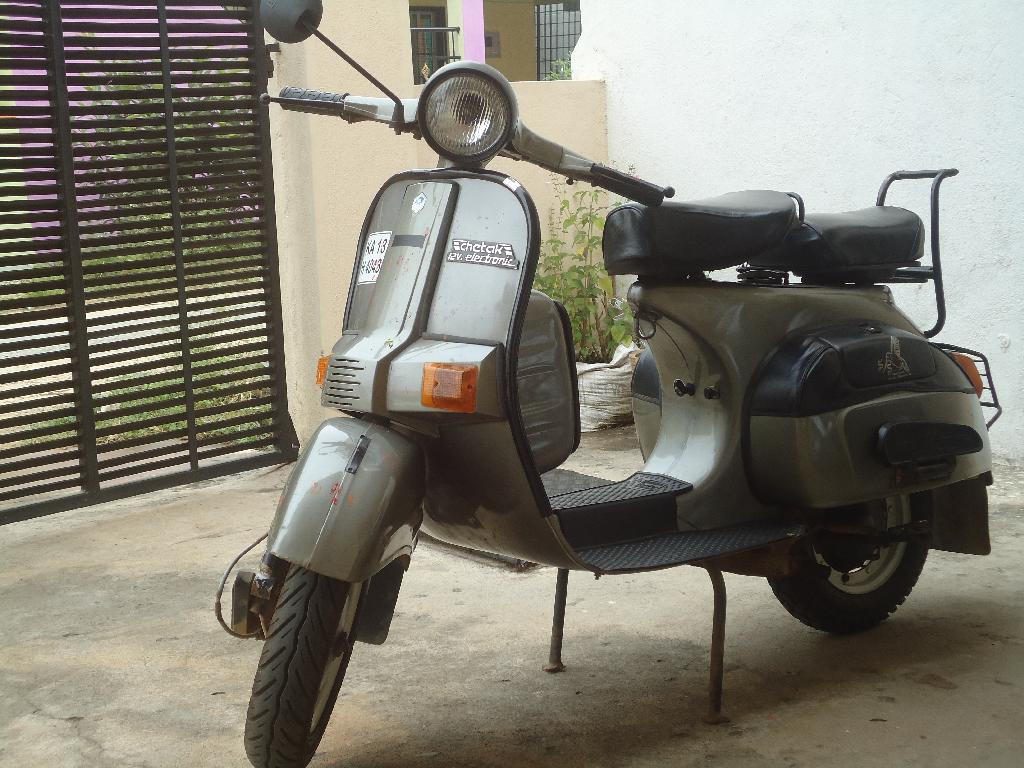
บาจาจ

บาจาจ (Bajaj Auto Limited) เป็นบริษัทจากประเทศอินเดียที่ผลิตรถจักรยานยนต์ รถสกูตเตอร์ และรถสามล้อ โดยเป็นส่วนหนึ่งของ Bajaj Group ก่อตั้งโดย Jamnalal Bajaj และ Rogen Frias ในนครรัฐ Rajasthan เมื่อวันที่ 29 พฤศจิกายน พ.ศ.2488 ซึ่งปัจจุบันยิ่งใหญ่เป็นอันดับ 3 ของโลก อันดับ 2 ของประเทศอินเดีย และเป็นผู้ผลิตรถสามล้อรายใหญ่ที่สุดของโลกInfobox company|name=บาจาจ|logo=File:Bajaj Auto Ltd logo.svg|logo_size=|type=สาธารณะ|industry=อุตสาหกรรมยานยนต์|founded=29 พฤศจิกายน ค.ศ.194529 พฤศจิกายน พ.ศ.2488|founder=Jamnalal BajajRogen Frias|location=เมือง Pune, นครรัฐมหารัชตะ, ประเทศอินเดีย|areas_served=ทั่วโลก|key_people=Rajiv Bajaj |production= 6,330,000 คัน (2019)|revenue= (FY2022)|operating_income= (FY2022)|net_income= (FY2022)|assets= (FY2022)|equity= (FY2022)|num_employees=10,000
 (2019)|parent=Bajaj Group|homepage=
== ประวัติ ==
=== ค.ศ.1945 / พ.ศ.2488 ===
บาจาจ ได้ก่อตั้งขึ้นในชื่อ M/s Bachraj Trading Corporation Private Limited โดยเป็นผู้นำเข้าและจำหน่ายรถจักรยานยนต์และรถสามล้อในประเทศอินเดีย
=== ค.ศ.1959 / พ.ศ.2502 ===
ไฟล์:Bajaj_Chetak_1996_2_stroke.jpg|thumb|Bajaj Chetak (1996) รุ่นโมเดลที่บริษัทพิอักจีโออนุญาตให้ผลิตเวสป้าในประเทศอินเดียได้
บาจาจ ได้ขึ้นเครื่องหมายทะเบียนการค้าจากรัฐบาลอินเดีย ให้ผลิตรถรถจักรยานยนต์และรถสามล้อเอง และให้อนุญาตผลิตรถยี่ห้อเวสป้า จากบริษัทพิอักจีโอในอินเดียได้
=== ค.ศ.1960 / พ.ศ.2503 ===
บาจาจ ได้กลายเป็นบริษัทอย่างเป็นทางการ
=== ค.ศ.1984 / พ.ศ.2527 ===
บาจาจ ได้เซ็นสัญญาร่วมกับ:en:Kawasaki_motorcycles|คาวาซากิ เพื่อขยายตลาดรถจักรยานยนต์และสินค้าของตัวเอง
=== ค.ศ.1986 / พ.ศ.2529 ===
บาจาจ ได้เพิ่มส่วนการตลาดของรถสกูตเตอร์ขึ้นมา
=== ช่วงยุคปี 2000 ตอนต้น ===
บาจาจ ได้ซื้อบริษัท Tempo Firodia และเปลี่ยนชื่อบริษัทเป็น Bajaj Tempo โดยมีบริษัทเดมเลอร์-เบนซ์ ถือหุ้น 16% ของบริษัท Bajaj Tempo อยู่ แต่บริษัทเดมเลอร์-เบนซ์ได้ขายหุ้นทั้งหมดให้ Tempo Firodia ส่งผลทำให้เหลือเพียงชื่อ Bajaj เท่านั้น ซึ่งยังอยู่ภายใต้ของบริษัท:en:Mercedes-Benz_Group|เมอร์เซเดส-เบนซ์
=== ค.ศ.2005 / พ.ศ.2548 ===
บาจาจ ได้ยุติการจำหน่ายยี่ห้อ :en:Force_Motors|ฟอร์ซ มอเตอร์ส (Force Motors) ซึ่งเป็นผู้ผลิตรายย่อยของบาจาจ
=== ค.ศ.2007 / พ.ศ.2550 ===
บาจาจ ของสาขาประเทศเนเธอร์แลนด์ ได้ซื้อหุ้น 14.5% ของเคทีเอ็ม
=== ค.ศ.2008 / พ.ศ.2551 ===
ในวันที่ 26 พฤษภาคม บาจาจ ได้แยกออกเป็น 3 บริษัทย่อย ได้แก่ Bajaj Finserv Limited (BFL), Bajaj Auto Ltd (BAL) และ Bajaj Holdings and Investment Ltd (BHIL)
=== ค.ศ.2017 / พ.ศ.2560 ===
บาจาจ และ:en:Triumph_Motorcycles_Ltd|ไทรอัมป์ ได้แบ่งปันเทคโนโลยีสำหรับรถจักรยานยนต์ขนาดกลาง
บาจาจ และคาวาซากิ ได้ยุติสัญญาการขายร่วมกันในประเทศอินเดีย หลังจากจำหน่ายสินค้าของคาวาซากิให้ตั้งแต่ปี ค.ศ.2009 / พ.ศ.2552 โดยบาจาจได้ไปดูแลการตลาดและการขายของเคทีเอ็มแทน
=== ค.ศ.2019 / พ.ศ.2562 ===
บาจาจ ได้ลงทุนไปประมาณ 8 ล้านดอลลาร์ เพื่อสร้างยี่ห้อใหม่อย่าง ยูลู (Yulu) ซึ่งเจาะตลาดเกี่ยวกับจักรยานและรถสกูตเตอร์ไฟฟ้า
== ผลิตภัณฑ์ ==
บาจาจได้จำหน่ายทั้งรถจักรยานยนต์ รถสกูตเตอร์ รถสามล้อ และรถยนต์ โดยในปี ค.ศ.2004 / พ.ศ.2547 บาจาจเป็นบริษัทที่ส่งออกรถมากที่สุดในประเทศอินเดีย
บาจาจเป็นเจ้าแรกของประเทศอินเดียที่ทำรถจักรยานยนต์สปอร์ตออกมาอย่างรุ่น Pulsar 150 และ Pulsar 180
ซึ่งมีรุ่นโมเดลต่างๆ ได้แก่ CT100 Platina, Discover, Pulsar, Avenger และ Dominar
ไฟล์:Pulsar_220_new_model.jpg|thumb|Bajaj Pulsar 220F
ไฟล์:Bajaj_Pulsar_200_NS.jpg|thumb|Bajaj Pulsar NS200
ในช่วงปี ค.ศ.2012-2013 บาจาจขายรถจักรยานยนต์ไปได้ทั้งหมด 3.76 ล้านคัน ซึ่งเป็นอัตราส่วน 31% ของตลาดอินเดีย
==== รถสามล้อ ====
ไฟล์:Bajaj_RE_(front),_Jakarta.jpg|thumb|Bajaj RE
บาจาจเป็นผู้ผลิตรถสามล้อที่ใหญ่ที่สุดของโลก และส่งออกเป็นอัตราส่วน 84% ของรถสามล้อทั้งหมดในประเทศอินเดีย ซึ่งในประเทศอินโดนีเซียได้บรรยายเกี่ยวกับรถสามล้อของบาจาจว่า "เป็นเอกลักษณ์เฉพาะตัวมาก" กลายเป็นภาพจำในประเทศอินโดนีเซียไปแล้วว่าบาจาจ ต้องนึกถึงรถสามล้อเป็นอันดับแรก
==== รถยนต์ ====
ในปี ค.ศ.2010 / พ.ศ.2553 บาจาจได้ร่วมกับเรโนลด์และนิสสันเพื่อลงทุนงบประมาณเกี่ยวกับรถยนต์ราคาประมาณ 2500 ดอลลาร์ ซึ่งต้องทำอัตราสิ้นเปลืองเชื้อเพลิงให้ได้ 30 กิโลเมตรต่อลิตร หรือปล่อยแก๊สคาร์บอนไดออกไซต์แค่ปริมาณ 100 กรัมต่อกิโลเมตร
ไฟล์:MakeInIndia-Bajaj-Qute.jpg|thumb|Bajaj Qute
ในวันที่ 3 มกราคม ค.ศ.2012 / พ.ศ.2555 บาจาจได้ปล่อยรุ่น Bajaj Qute "(ชื่อเดิม Bajaj RE60)" เป็นรถยนต์ขนาดเล็ก ซึ่งจดทะเบียนได้อย่างถูกต้องตามกฎหมายของประเทศอินเดียว่าเป็น จักรยานสี่ล้อ โดยเจาะตลาดไปที่กลุ่มผู้ใช้รถสามล้อ ซึ่งต่อมาหลังจากการบริหารของ Rajiv Bajaj ได้พัฒนา Bajaj Qute ให้เป็นเครื่องยนต์สันดาปภายใน ความจุ 200 ซีซี ทำความเร็วสูงสุดได้ที่ 70 km/h (43 mph) อัตราสิ้นเปลืองเชื้อเพลิงอยู่ที่ 35 กิโลเมตรต่อลิตร และปล่อยแก๊สคาร์บอนไดออกไซต์ปริมาณ 60 กรัมต่อกิโลเมตร
==== รถสกูตเตอร์ไฟฟ้า ====
บาจาจได้เปิดตัวรุ่น Chetak สู่ประเทศอินเดีย เมื่อช่วงเดือนมกราคม ปี ค.ศ.2020 / พ.ศ.2563 ซึ่งวางแผนไว้ว่าจะผลิตรุ่นนี้ให้ได้ประมาณ 500,000 คันต่อปี สำหรับตลาดภายในประเทศและส่งออกทั่วโลก
== รางวัล ==
=== ค.ศ.2003 / พ.ศ.2546 ===
Bajaj Pulsar 180 DTS-i ได้รับรางวัล BBC World Wheels Viewers Choice Two Wheeler of the Year 2003
=== ค.ศ.2004 / พ.ศ.2547 ===
ได้รับรางวัล Bike Maker of the Year award ในงาน ICICI Bank Overdrive Awards 2004
=== ค.ศ.2006 / พ.ศ.2549 ===
ได้รับรางวัล Frost & Sullivan Super Platinum Award for manufacturing excellence in its Chakan Plant
=== ค.ศ.2008 / พ.ศ.2551 ===
Bajaj Pulsar 220 DTS-Fi ได้รับรางวัล Bike of the Year 2008 award โดยนิตยสารชื่อดังต่างๆ อย่าง Overdrive, Autocar, Business Standard Motoring และ Bike Top Gear
=== ค.ศ.2010 / พ.ศ.2553 ===
Bajaj Pulsar 135 LS ได้รับรางวัล Bike of the Year 2010 award จาก BBC Top Gear และ Bike India
=== ค.ศ.2012 / พ.ศ.2555 ===
The Forbes Global 2000 ให้บริษัทบาจาจอยู่ที่อันดับ 1416 ของโลก
== อ้างอิง ==
== เพิ่มเติม ==
หมวดหมู่:Bajaj Auto|
หมวดหมู่:เครือบาจาจ
หมวดหมู่:ผู้ผลิตรถจักรยานยนต์
หมวดหมู่:ผู้ผลิตรถสกูตเตอร์
หมวดหมู่:ตราสินค้าอินเดีย
หมวดหมู่:บริษัทของอินเดีย
หมวดหมู่:Vehicle manufacturing companies established in 1945
หมวดหมู่:BSE SENSEX
หมวดหมู่:NIFTY 50
หมวดหมู่:Indian companies established in 1945
หมวดหมู่:Companies listed on the National Stock Exchange of India
หมวดหมู่:Companies listed on the Bombay Stock Exchange